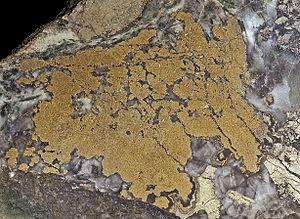
Nickéline Localité
La nickéline est une espèce minérale composée d'arséniure de nickel de formule NiAs, contenant 43,9 % d'arsenic et 56,1 % de nickel avec des traces : Sb;Fe;Co;S. Au contact de l'air humide, la nickéline peut donner une pseudomorphose par enduit d'annabergite.
La skuttérudite est une espèce minérale composée d'arséniure de cobalt et de nickel de formule As₃₋ₓ avec des traces de S, Bi, Cu, Pb, Zn, Ag, Fe et Ni.
Le groupe de la skuttérudite est un groupe de minéraux isostructuraux comprenant quatre espèces différentes :